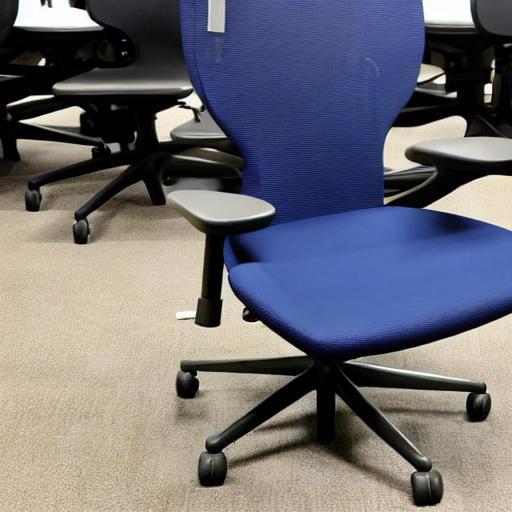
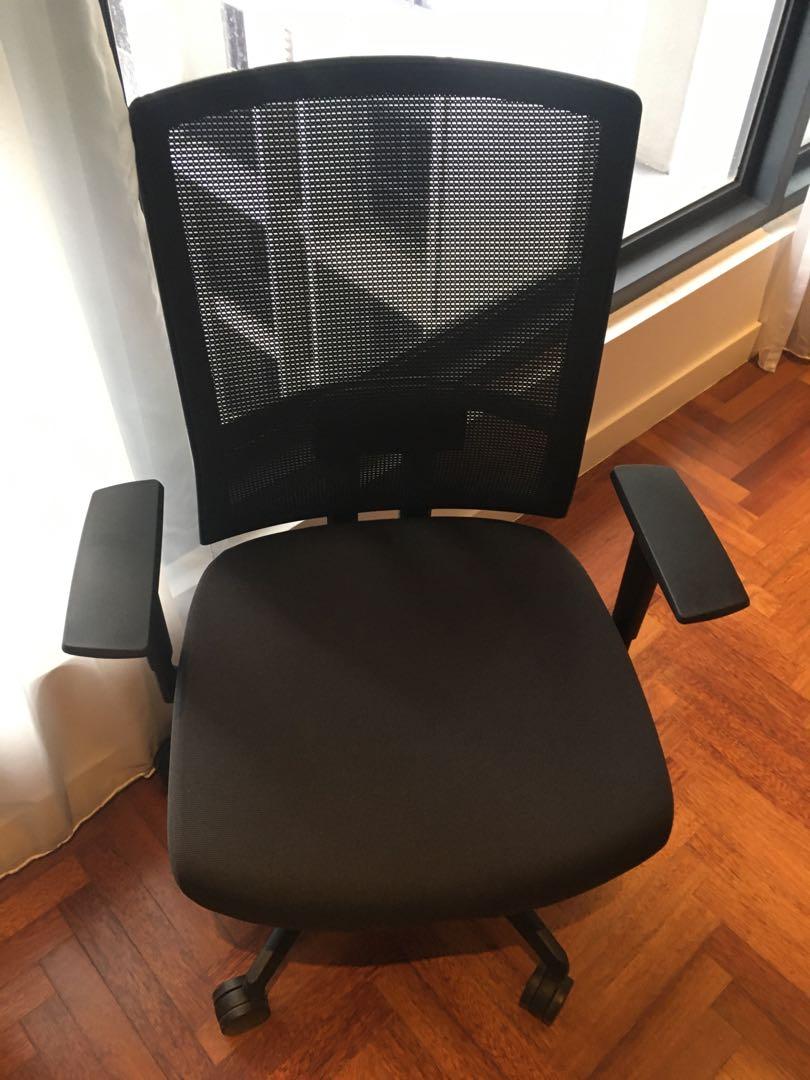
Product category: items_chair
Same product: no